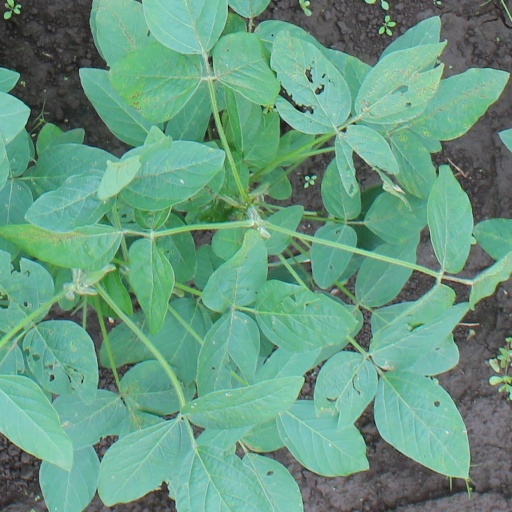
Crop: soybean